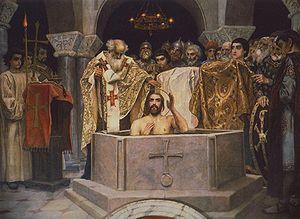
La cathédrale Saint-Vladimir est une des plus grandes églises de Kiev. Elle est consacrée à saint Vladimir.